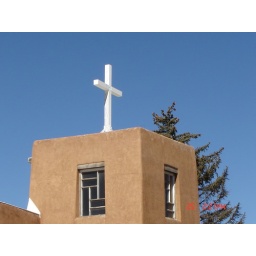
I love the contrast between the white cross against a blue sky on a church in Taos. 2/25/06